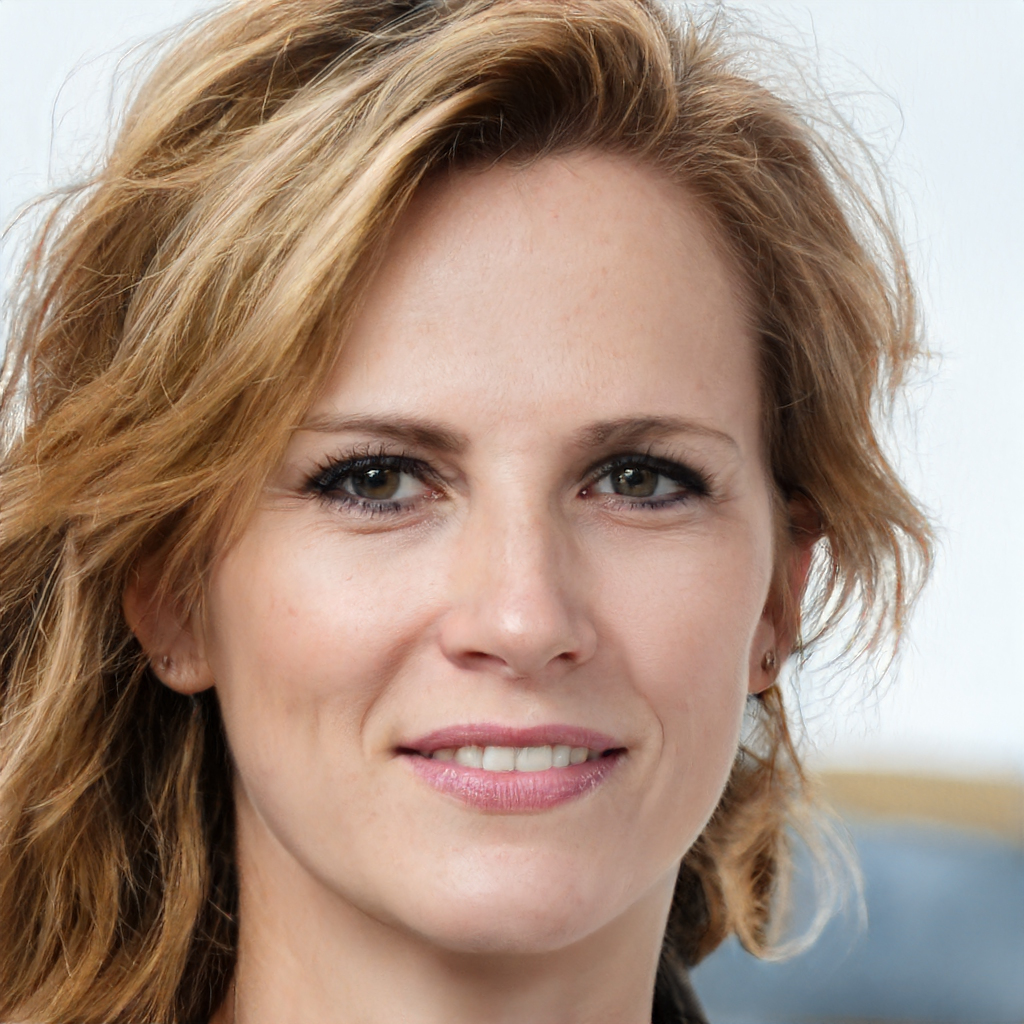
Portrait style: Real Portrait